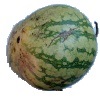
Label: Watermelon 1